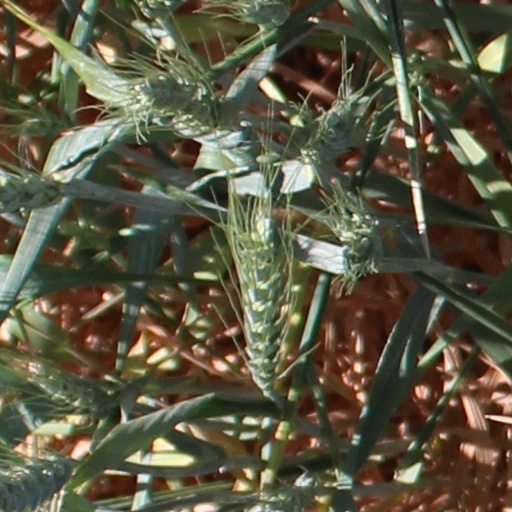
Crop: wheat